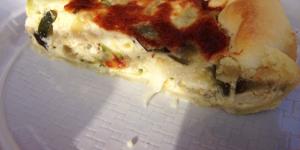
quiche de verduras